List of non-marine molluscs of the Democratic Republic of the Congo

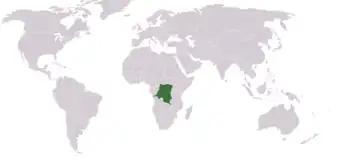
Location of the Democratic Republic of the Congo

The non-marine molluscs of the Democratic Republic of the Congo are a part of the molluscan fauna of the Democratic Republic of the Congo (wildlife of the Democratic Republic of the Congo).